Alyssa Campanella

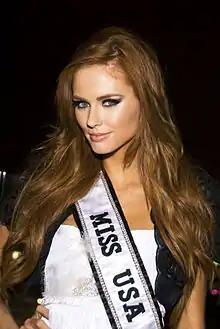
Campanella in 2011.

Alyssa Marie Campanella (born March 21, 1990) is an American beauty pageant titleholder who was crowned Miss USA 2011. Having previously been crowned Miss California USA 2011. Campanella was also crowned Miss New Jersey Teen USA 2007 and was first runner-up at Miss Teen USA 2007. Campanella was the sixth woman representing California to win the Miss USA title. As Miss USA, Campanella represented the United States at Miss Universe 2011, where she reached the Top 16.